AEW Revolution (2025)

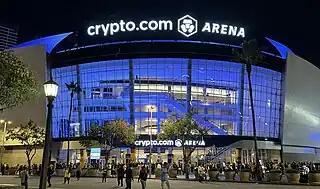
The event was held at Crypto.com Arena in Los Angeles, California, marking All Elite Wrestling's first event held at the venue.

Revolution is a professional wrestling pay-per-view (PPV) event held annually by All Elite Wrestling (AEW) since 2020—it was originally held in late February but moved to early March in 2021. It is one of AEW's "Big Five" PPVs, which also includes Double or Nothing, All In, All Out, and Full Gear, their five biggest shows produced throughout the year.